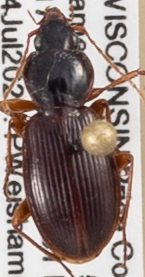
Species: Synuchus impunctatus
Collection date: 2020-07-14
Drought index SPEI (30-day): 0.394
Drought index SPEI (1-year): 1.314
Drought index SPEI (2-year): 2.09